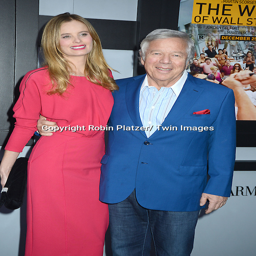
organization leader and actor attend the premiere .